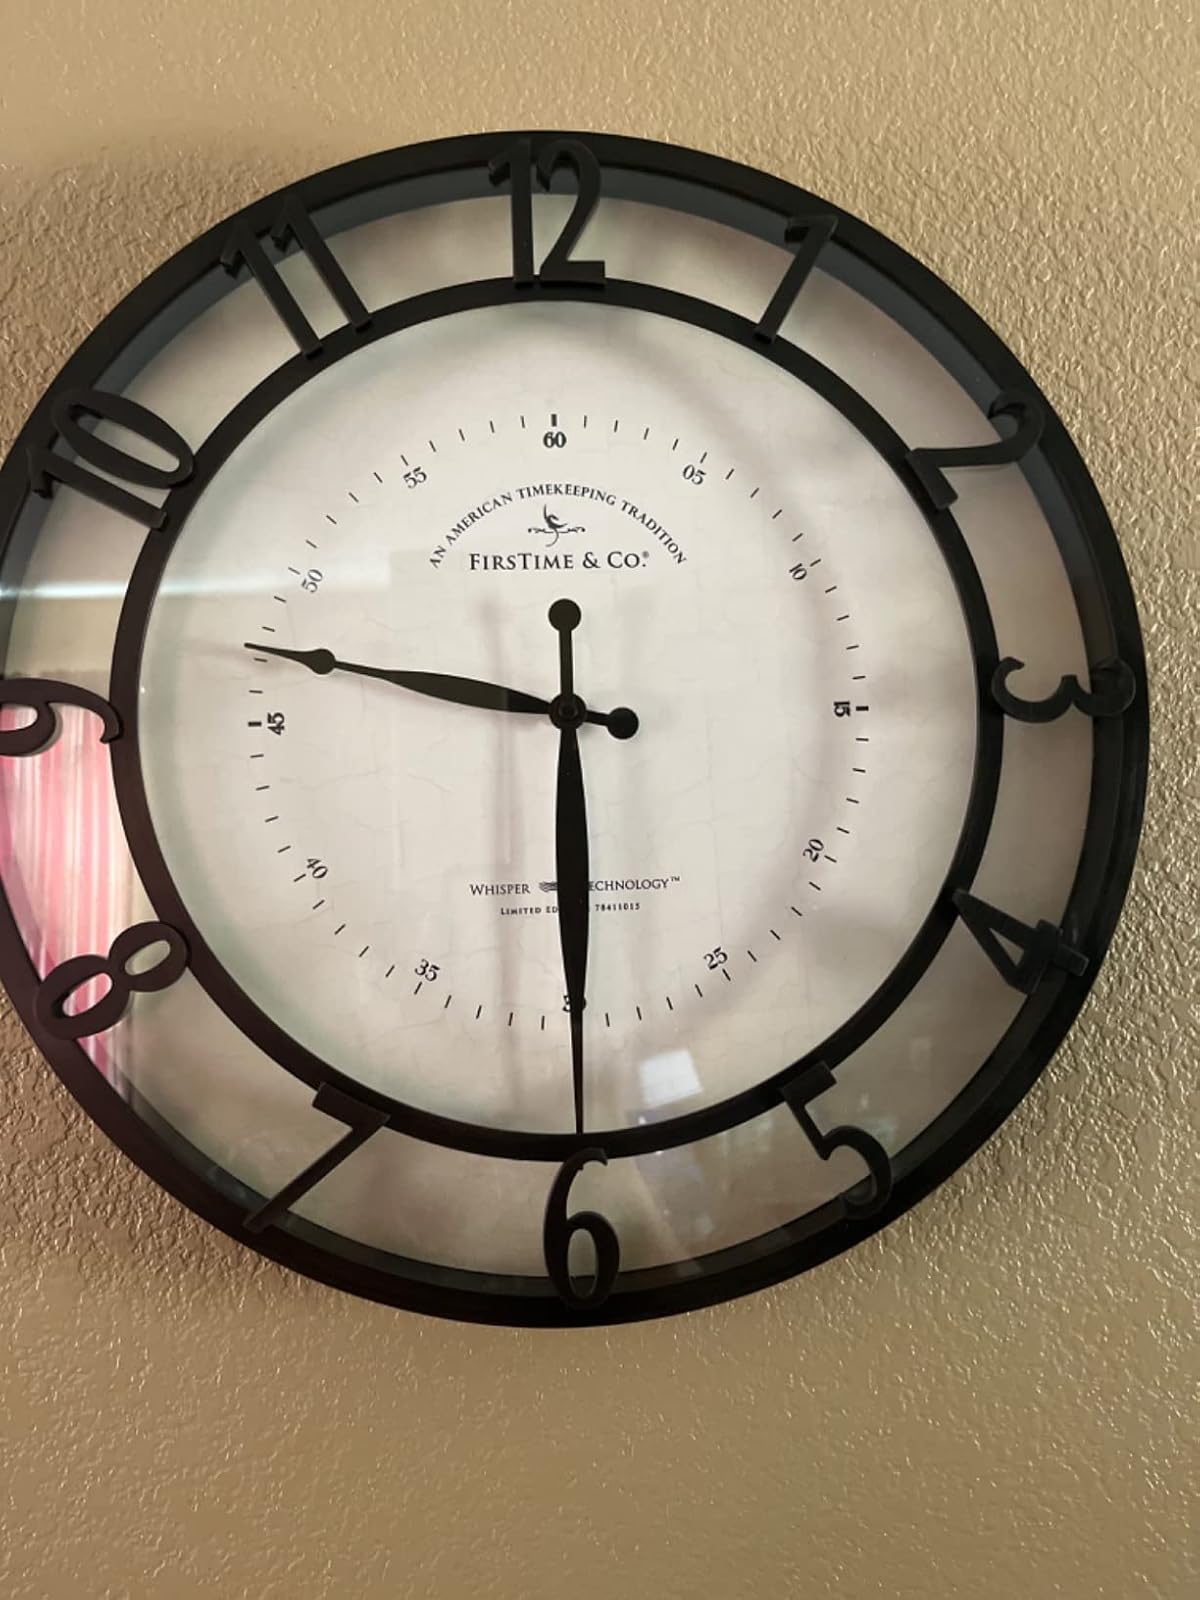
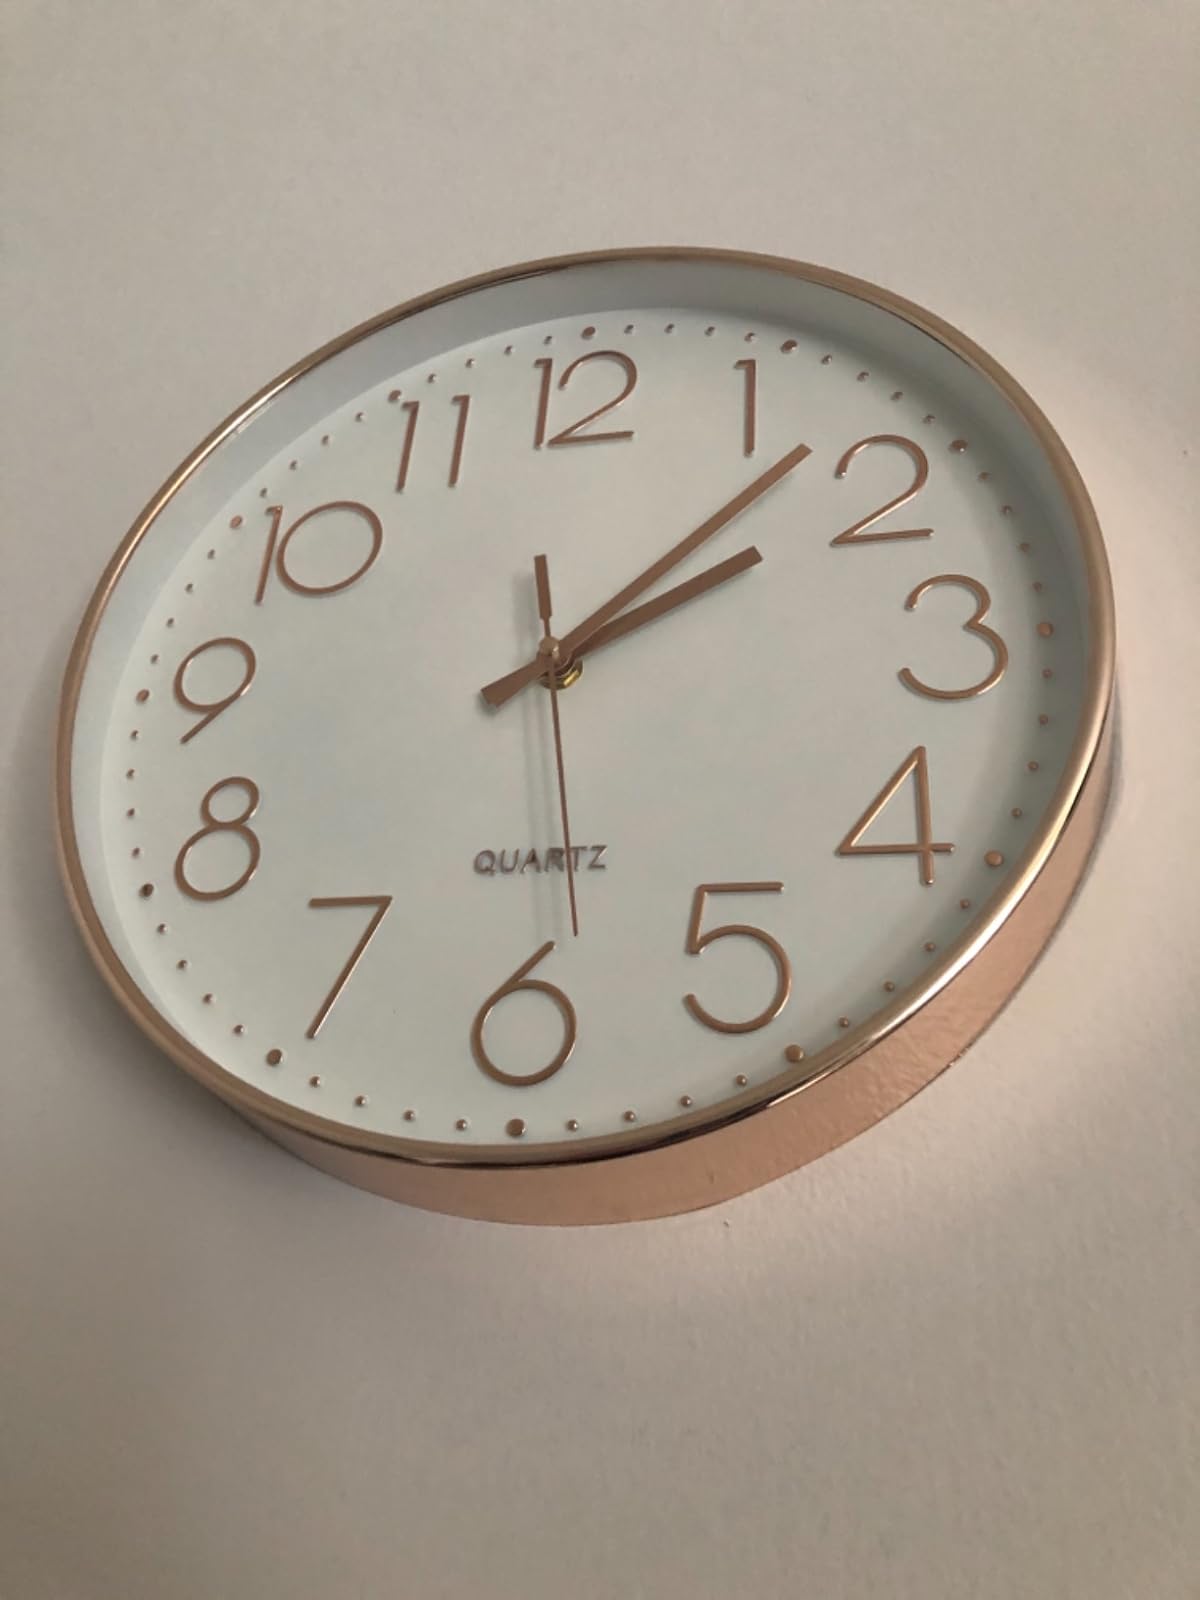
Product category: clock
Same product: no